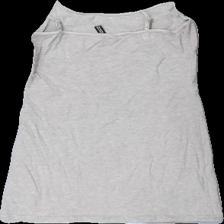
View: back
Type: Tank top
Category: Ladies
Brand: H&M
Colors: Beige
Material: 100% bomull
Cut: C-collar
Size: 38
Season: All
Damage: nopprigt
Damage location: middle left
Damage 2: nopprigt
Damage 2 location: middle right
Price range: <50
Recommended usage: Export
Description: linne